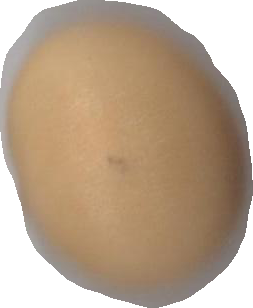
Variety: Grobogan